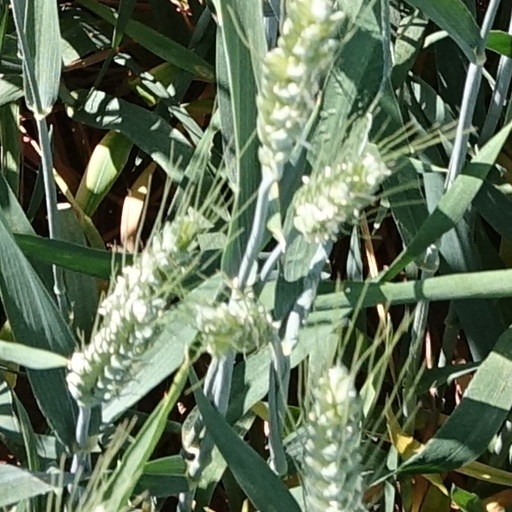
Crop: wheat